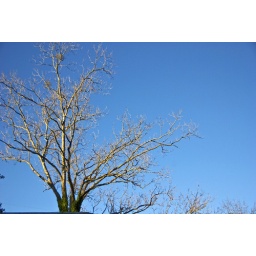
Yellow winter oak against blue sky